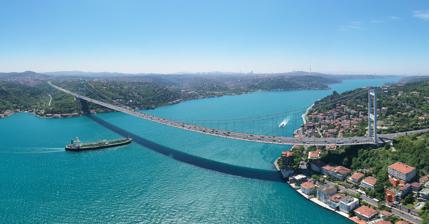
Building: Fatih Sultan Mehmet Bridge
Country: Unknown
Year built: 1988
Suspension bridge in Istanbul, Turkey This article is about the bridge in Istanbul. For the bridge in Edirne, see Fatih Bridge . Fatih Sultan Mehmet Bridge Fatih Sultan Mehmet Köprüsü Fatih Sultan Mehmet Bridge in Istanbul, connecting Europe and Asia Coordinates 41°05′29″N 29°03′43″E / 41.0913°N 29.062°E / 41.0913; 29.062 Carries 8 lanes of O-2 (a part of the Trans-European Motorways ) Crosses Bosphorus strait Locale Istanbul Official name Fatih Sultan Mehmet Köprüsü Other name(s) Second Bosphorus Bridge Maintained by Turkish State Highways Characteristics Design Suspension bridge Material Steel Total length 1,510 m (4,950 ft) Width 39 m (128 ft) Height 105 m (344 ft) Longest span 1,090 m (3,580 ft) Clearance above 64 m (210 ft) History Designer BOTEK Bosphorus Technical Consulting Corp. Freeman Fox & Partners Construction start March 29, 1985 Construction end May 29, 1988 Construction cost US$ 380,000,000 Opened July 3, 1988 Statistics Toll HGS Location The Fatih Sultan Mehmet Bridge ("Sultan Mehmed the Conqueror Bridge"; Turkish : Fatih Sultan Mehmet Köprüsü , abbreviated as F.S.M. Köprüsü ), also known as the Second Bosphorus Bridge ( İkinci Köprü ), is a bridge in Istanbul , Turkey spanning the Bosphorus strait (Turkish: Boğaziçi ). When completed in 1988, it was the 5th- longest suspension bridge span in the world. The bridge is named after the 15th-century Ottoman Sultan Mehmed the Conqueror , who conquered the Byzantine capital, Constantinople (Istanbul), in 1453. It carries the European route E80 , Asian Highway 1 , Asian Highway 5 and Otoyol 2 highways. Three other bridges that connect Europe and Asia are located in Turkey, which are named Yavuz Sultan Selim Bridge , 15 July Martyrs Bridge (formerly known as Bosphorus Bridge ) and the 1915 Çanakkale Bridge . Location The bridge is situated between Istanbul Hisarüstü ( European side) and Kavacık ( Asian side). It is a gravity-anchored suspension bridge with steel pylons and vertical hangers. The aerodynamic deck hangs on double vertical steel cables. It is 1,510 m long with a deck width of 39 m. The distance between the towers (main span) is 1,090 m and their height over the road level is 105 m. The clearance of the bridge from sea level is 64 m. Construction The bridge was designed by Freeman Fox & Partners and BOTEK Bosphorus Technical Consulting Corp., who had previously designed the Bosphorus Bridge . An international consortium of three Japanese companies (including IHI Corporation and Mitsubishi Heavy Industries ), one Italian ( Impregilo ) and one Turkish company ( STFA ) carried out the construction works. The bridge was completed on May 29, 1988, and later opened on June 3, 1988 by Prime Minister Turgut Özal , who drove his official car, becoming the first to cross. The cost of the bridge is estimated to be around US$ 130 million to 380 million. Transportation The bridge is on the Trans-European Motorway between Edirne and Ankara . The highway bridge has four lanes for vehicular traffic plus one emergency lane in each direction. On weekday mornings, commuter traffic flows mostly westbound to the European part, so five of the eight lanes run westbound and only three eastbound. Conversely, on weekday evenings, five lanes are dedicated to eastbound traffic and three lanes, to westbound traffic. Pedestrians are not allowed to use the bridge. Currently, around 150,000 vehicles pass daily in both directions; almost 70% are automobiles . Toll collection Fatih Sultan Mehmet is a toll bridge , but payment is required only from vehicles traveling to Asia (as in the First Bosphorus Bridge , no payment is required while passing from Asia to Europe.) Since April 2008, cash payments are no longer accepted, having been replaced by a remote payment system . As of the OGS systems retirement on March 31, 2022, HGS is the only way to access the bridge. A HGS sticker can be obtained at various stations before the toll plaza of highways and bridges. As of 2024 the toll fee is 15 to 110 Turkish lira , depending on the type of vehicle. Fatih Sultan Mehmet Bridge and the skyscrapers of Levent (left) and Maslak (right) business districts See also Bosphorus Bridge Yavuz Sultan Selim Bridge Eurasia Tunnel , undersea tunnel, crossing the Bosphorus for vehicular traffic, opened in December 2016. Great Istanbul Tunnel , a proposed three-level road-rail undersea tunnel. 1915 Çanakkale Bridge , longest suspension bridge in the world in Çanakkale. Osman Gazi Bridge Marmaray , rail line connecting the Asian and European sides of Istanbul Public transport in Istanbul Rail transport in Turkey Turkish straits References